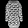
Label: Dress